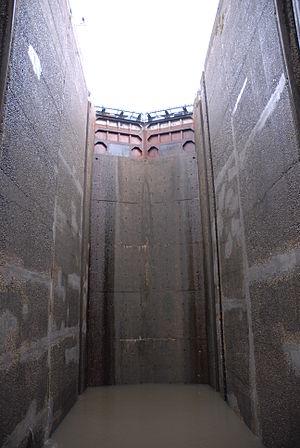
Ecluse de Réchicourt-le-Château, de quinze mètres de hauteur, mise en service en 1964 pour remplacer 6 écluses traditionnelles. Elle assure désormais le passage de bateaux en trente minutes au lieu de six heures
L’écluse de Réchicourt-le-Château est un ouvrage d’art construit en 1965 sur le canal de la Marne au Rhin.
Réchicourt-le-Château est une commune française située dans le département de la Moselle en région Grand Est.